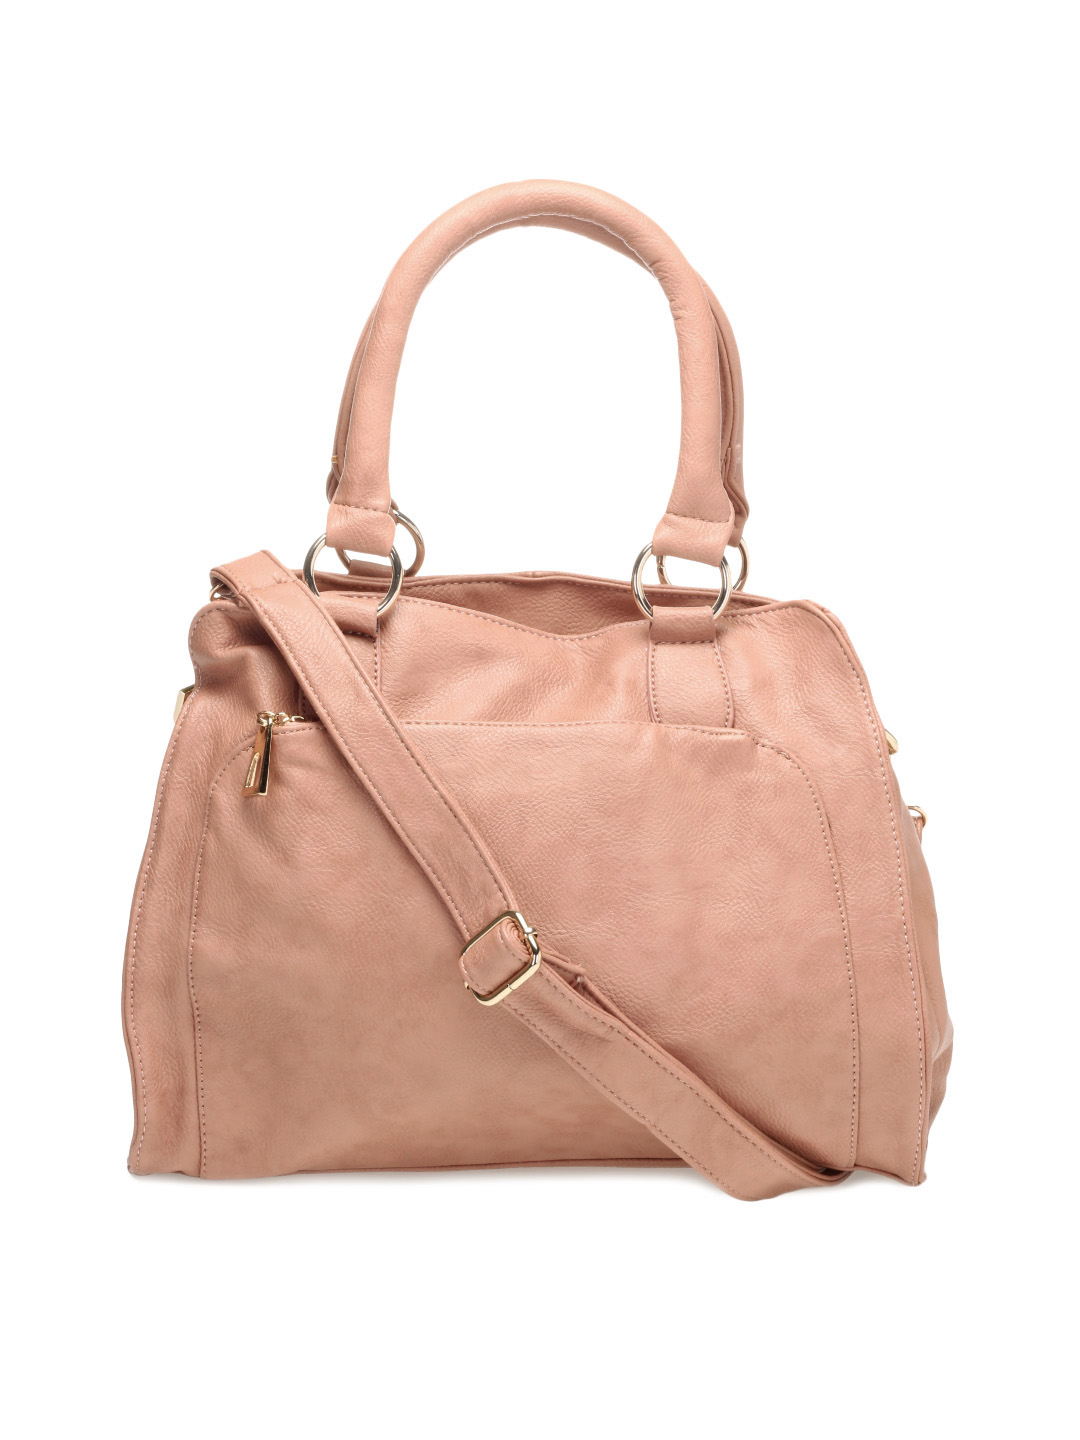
Kiara Women Peach Handbag
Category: Accessories / Bags / Handbags
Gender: Women
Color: Peach
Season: Summer 2012
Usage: Casual